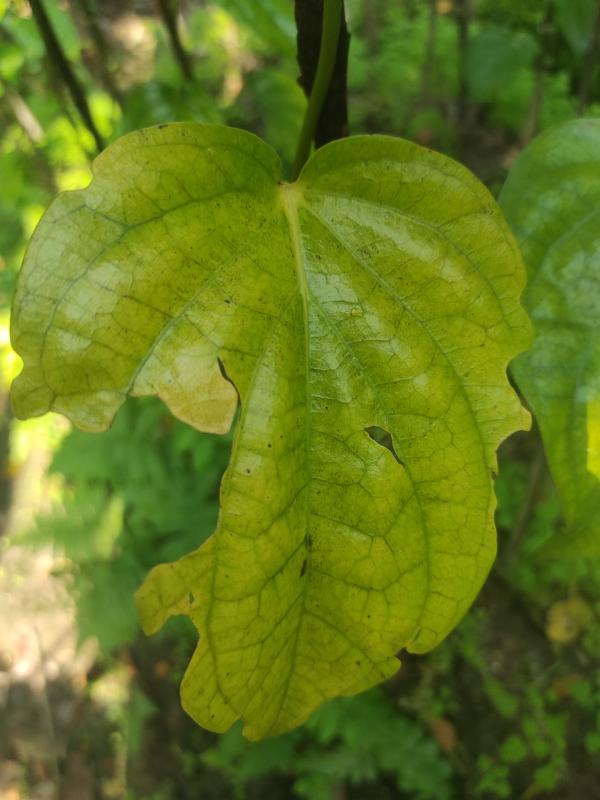
Label: Fungal_Brown_Spot_Disease